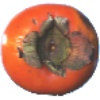
Label: kaki